Hai Yang Shi You 981 standoff

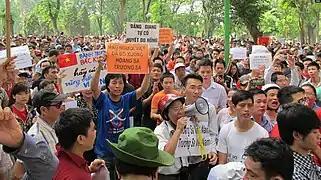
Vietnamese anti-Chinese protests in Hanoi

In Vietnam, anti-China protests and demonstrations followed. The demonstrations were initially peaceful in nature and displayed popular support for the government's tough rhetoric towards China. These demonstrations were seen to embody pro-government nationalism. However, the pro-government nationalism has evolved into anti-government sentiment as peaceful protests escalated into violent riots. Analysts have suggested that the riots, which occurred predominantly in industrial parks and have targeted both Chinese and non-Chinese factories, were influenced by several factors. Beyond anti-China sentiment, the riots were also seen to reflect the growing discontent among Vietnam's rapidly growing industrial workforce, as well as the wider dissatisfaction towards the Vietnamese leadership.